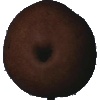
Label: pear_kaiser